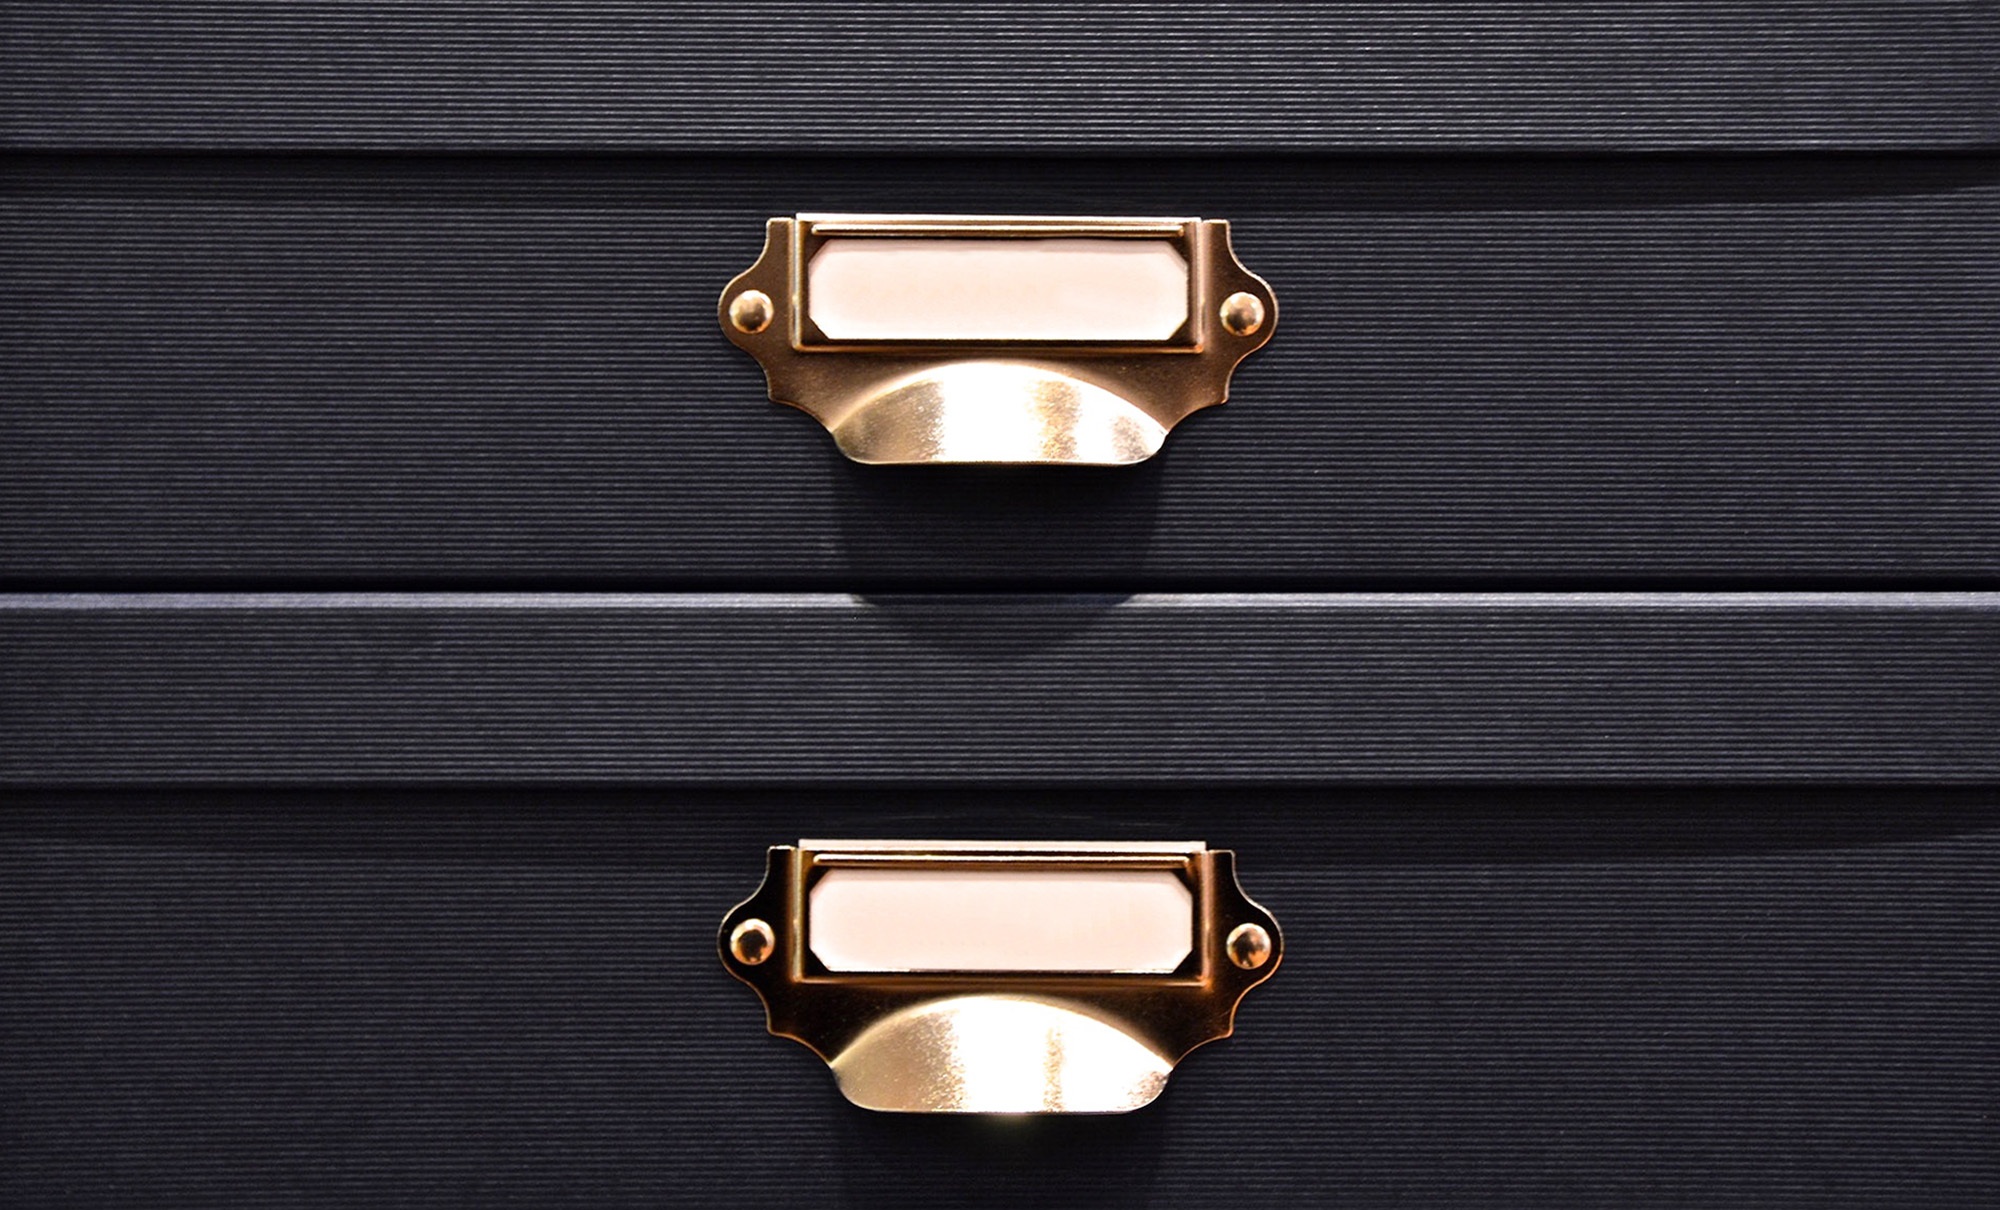
desk, light, ceiling, store, red, metal, office, business, black, paper, lighting, jewellery, chrome, rectangle, light fixture, stationery, shape, datailaufnahme, zettelbox, back to school, paper goods, registerbox, fashion accessory